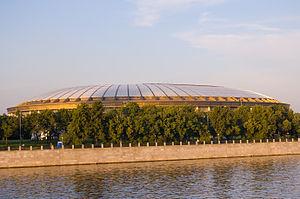
Le championnat du monde de hockey sur glace est une compétition de hockey sur glace de la Fédération internationale de hockey sur glace, à ne pas confondre avec la Coupe du monde qui se joue avec les règles de la Ligue nationale de hockey.